Isaac Caulker

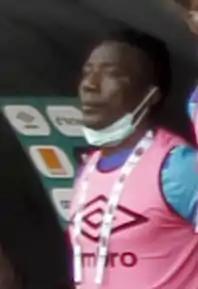
Caulker in 2022

Isaac Caulker (born 25 Jan 1994) is a Sierra Leonean professional footballer who plays as a goalkeeper for Sierra Leone National Premier League's side Kallon FC, and Sierra Leone national team.